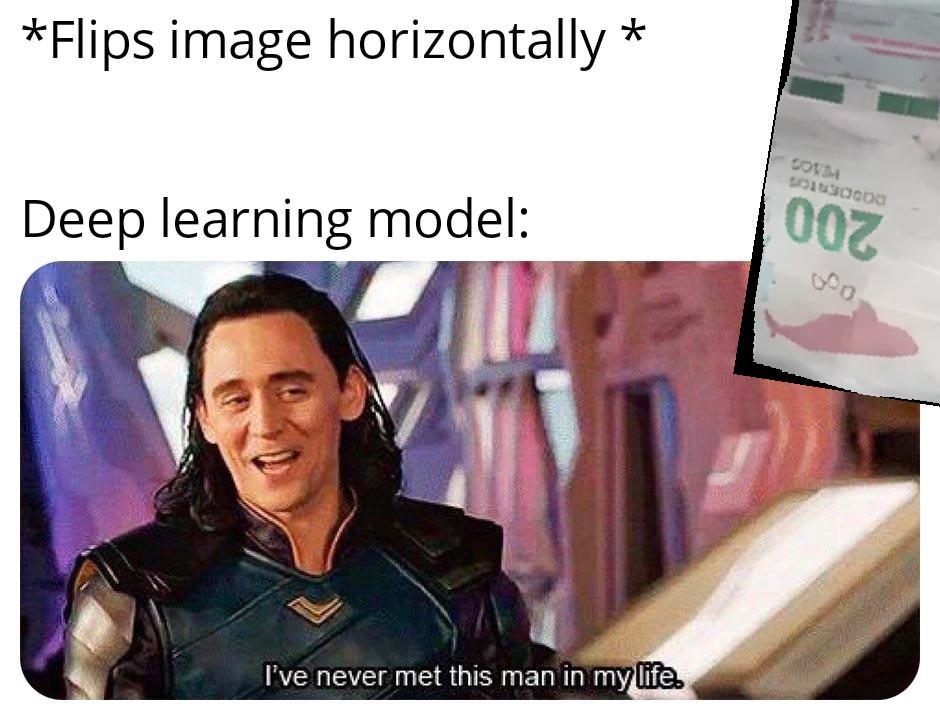
Denominación: 200